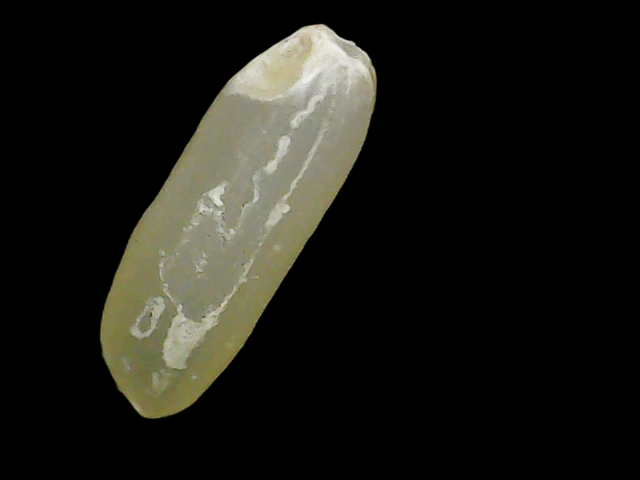
Rice variety: Binadhan11